I Love Hong Kong 2012

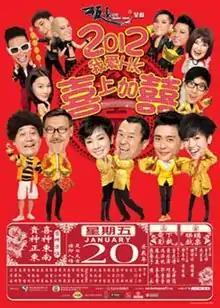

I Love Hong Kong 2012 is a Hong Kong comedy film produced by Eric Tsang and directed by Chung Shu Kai and Chin Kwok Wai. Film stars an ensemble cast of Tsang, Teresa Mo, Bosco Wong, Denise Ho, Stanley Fung, Siu Yam-yam, William So, Mak Cheung-ching, 6 Wing, Vivian Zhang and guest stars a star-studded cast of Hong Kong stars. This film is a sequel of the 2011 film "I Love Hong Kong" with a different storyline but similar theme.